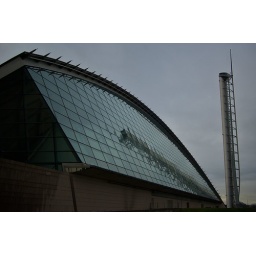
The Glasgow tower - the highest building in Scotland - and the Science centre main building.